Rodrigo Silva (footballer, born 1987)

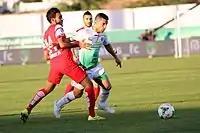
Rodrigo Souza Silva - Emirates Club

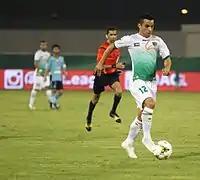
Rodrigo Souza Silva - Emirates Club

In 2010, Rodrigo Silva again moved out of Brazil to a Middle Eastern country and this time to the United Arab Emirates where he signed a two-year contract with UAE First Division League club, Al-Khaleej Club. He made his debut and scored his first goal for the club on 26 August 2010 in a 2010–11 Etisalat Emirates Cup qualification match in a 1–0 win over Al-Fujairah SC. He also made an appearance and scored a goal in the 2010–11 UAE President's Cup in Round 1 on 21 September 2010 in a 4–1 loss against Baniyas F.C. He made his UAE First Division League debut and scored his first goal in the competition on 9 December 2010 in a 3–3 draw against the Emirates Club. He scored 10 goals in 20 appearances in the 2010-11 UAE First Division League. He also scored 10 goals in 13 appearances in the qualification to the 2010–11 Etisalat Emirates Cup.